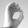
ASL letter: O